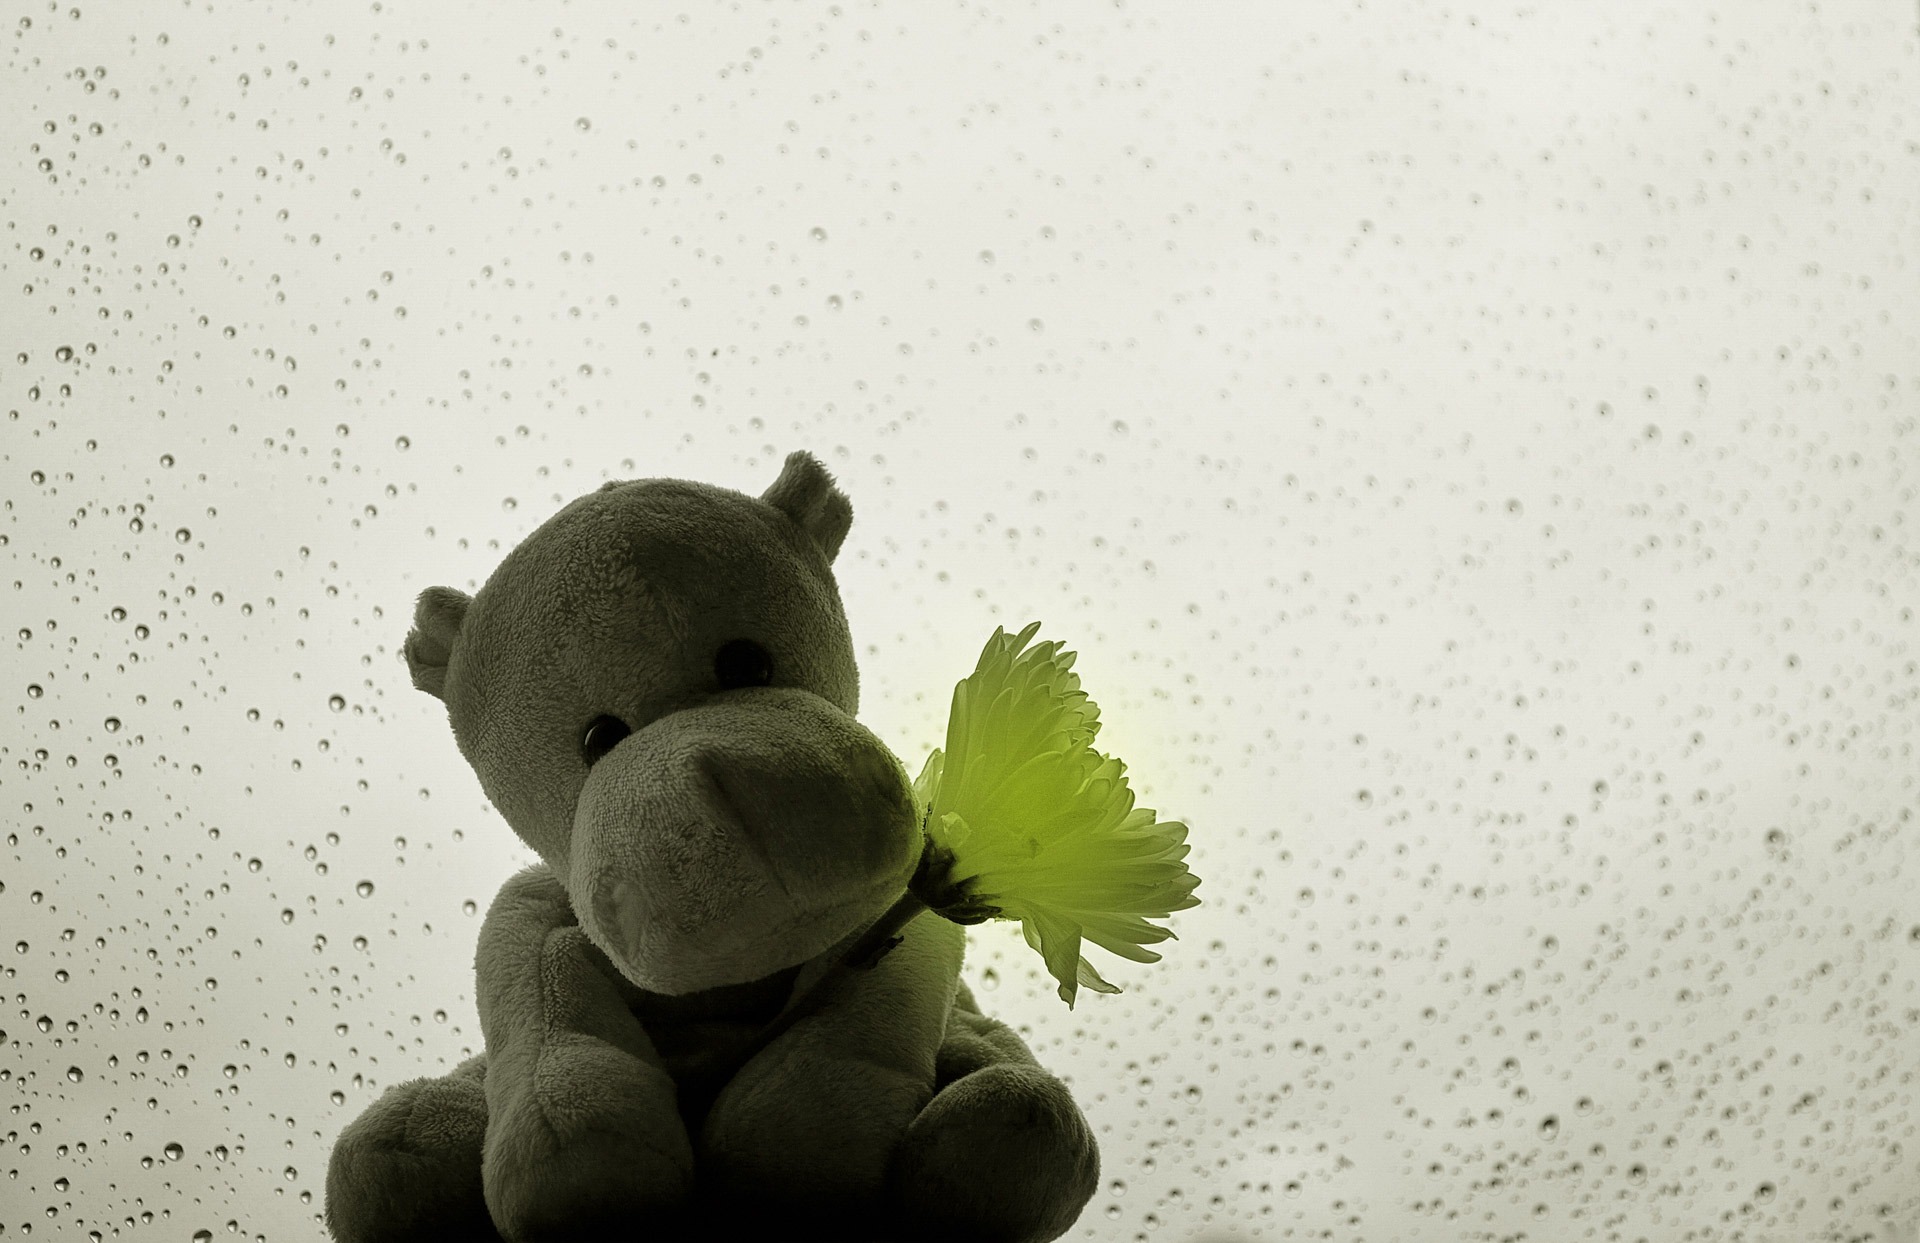
nature, white, rain, flower, love, gift, decoration, macro, toy, season, plants, ornament, flowers, teddy bear, background, raindrops, drops, day, plush, hippo, stuffed toy, valentine's